Comodoro Rivadavia

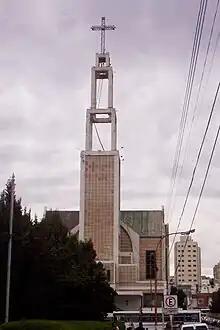
San Juan Bosco Cathedral

Comodoro Rivadavia had a population of 182,631 inhabitants in 2010, compared to 135,632 in 2001 and 124,104 in 1991. The city grew by about a third between 2001 and 2010, compared to an increase of 9.2% between 1991 and 2001. The national average was of around 11% in both periods, representing a notable acceleration in population growth for the city in comparison to Argentina. The city size places Comodoro Rivadavia as the 20th largest city of the country and the largest in South Patagonia, which goes from Chubut to Tierra del Fuego.